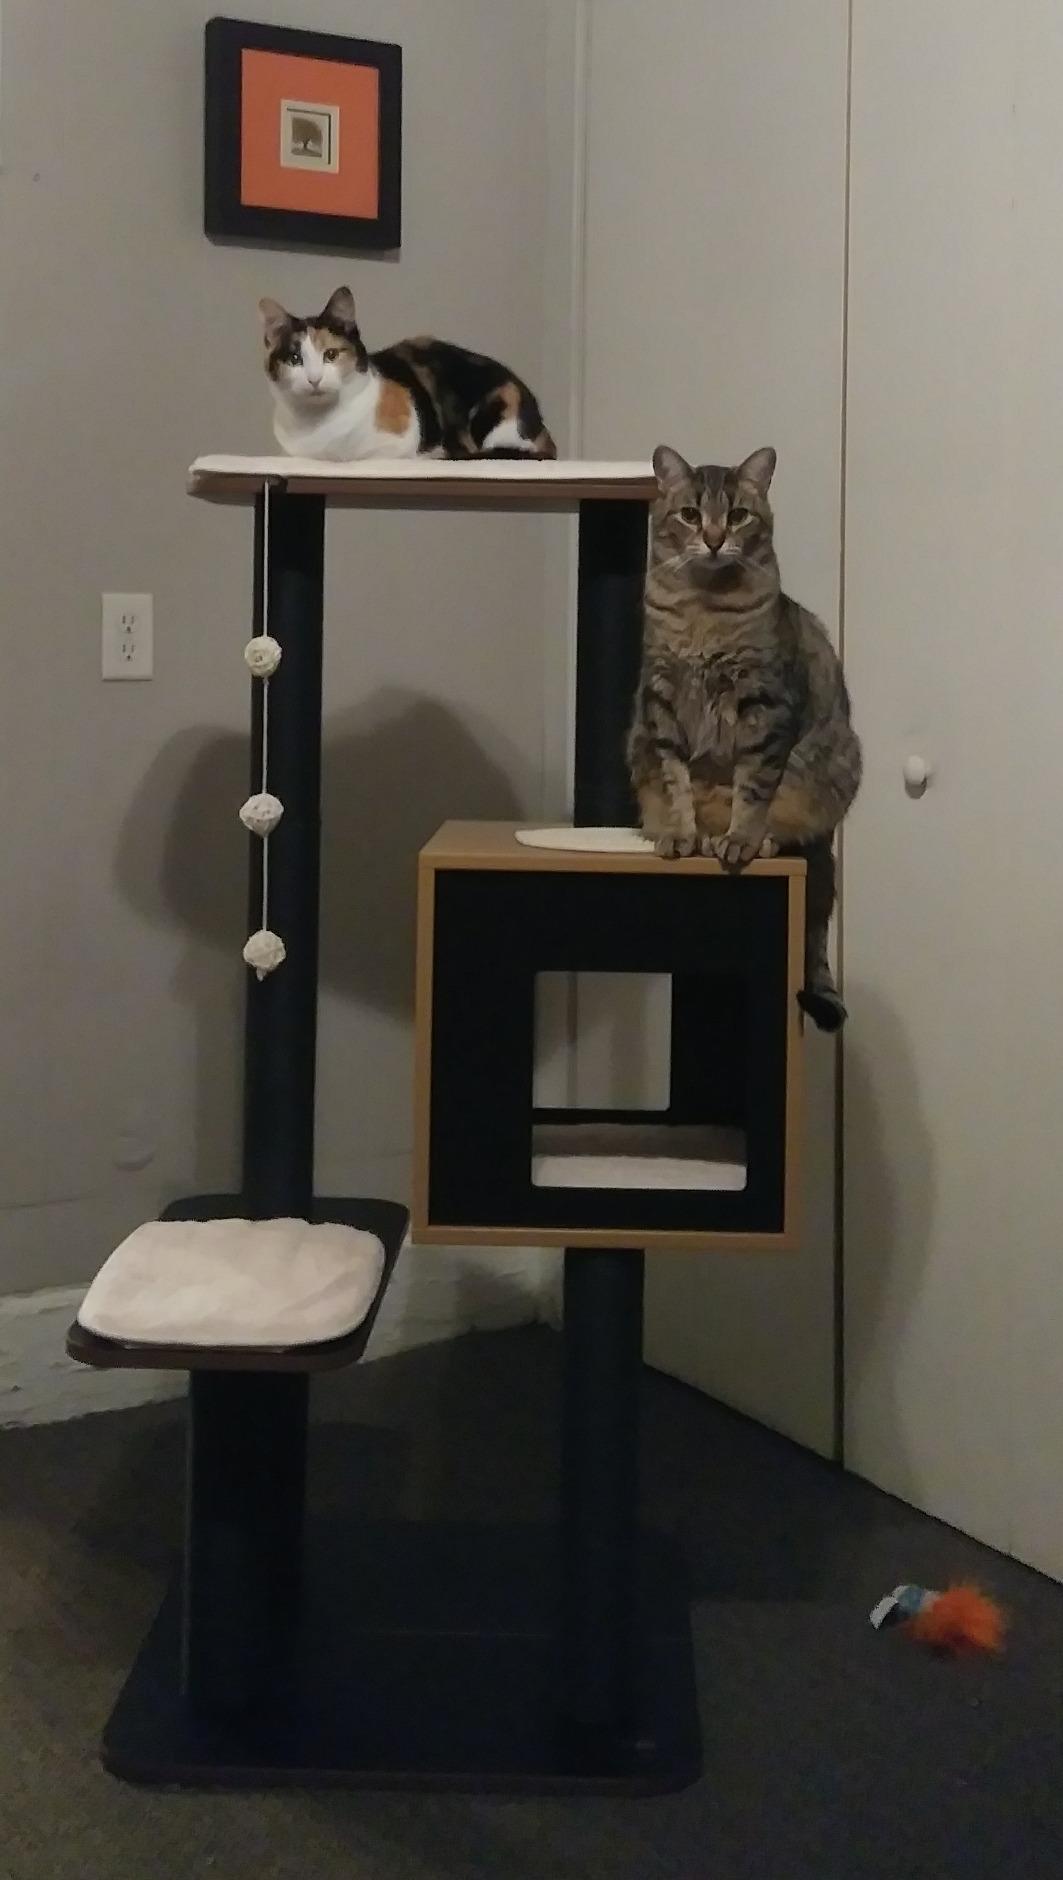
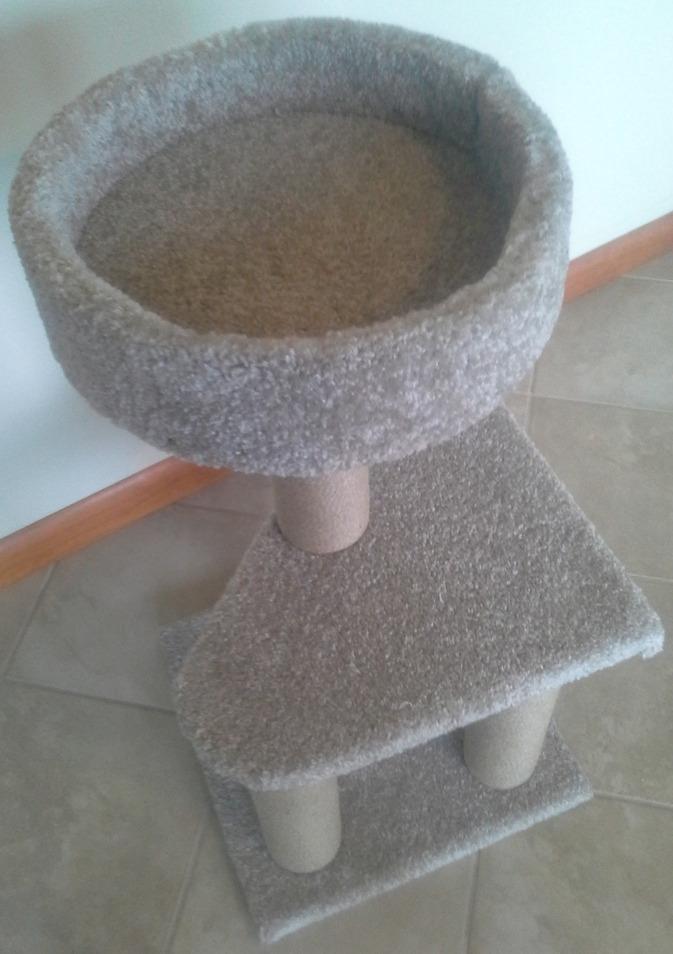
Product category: items_cat tree
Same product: no